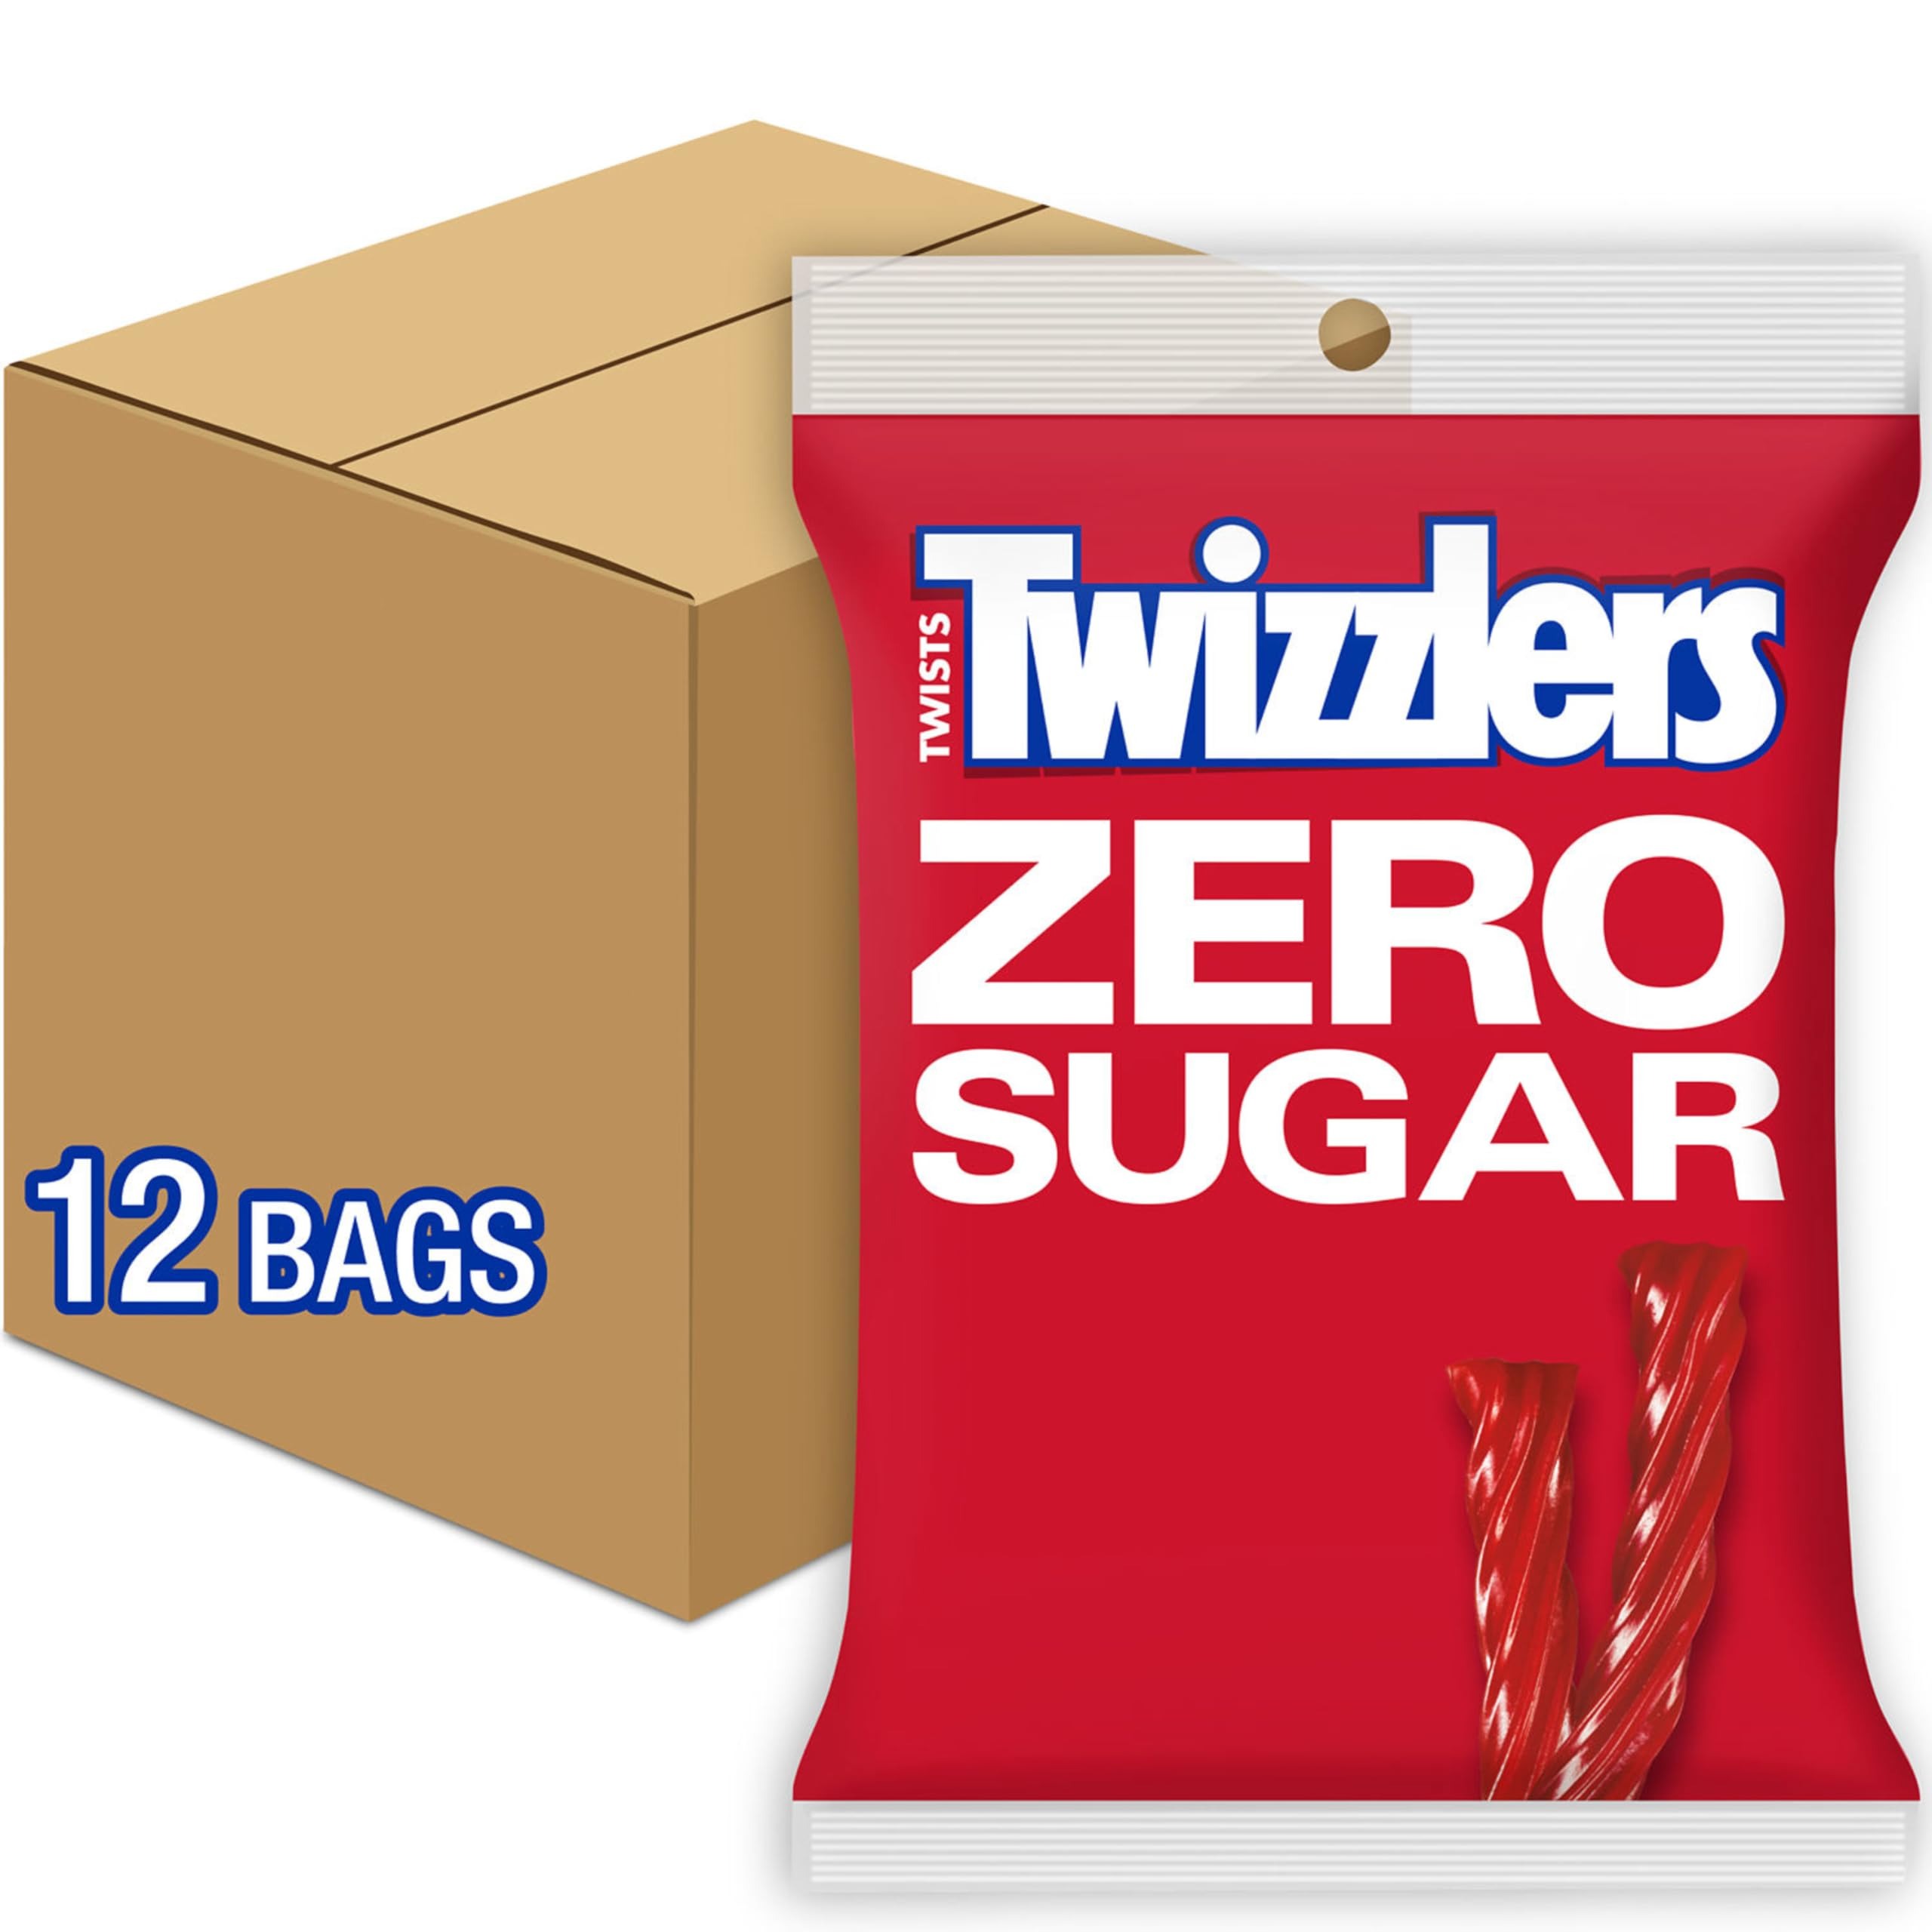
Item Name: TWIZZLERS Zero Sugar Twists Strawberry Flavored Licorice Style, Candy Bags, 5 oz (12 Count)
Bullet Point 1: Contains twelve (12) 5-ounce bags of TWIZZLERS Zero Sugar Twists Strawberry Flavored Chewy Candy in a bulk case
Bullet Point 2: A perfect movie marathon treat and classic everyday strawberry flavored chewy snack that provides long lasting goodness
Bullet Point 3: Bulk, kosher, strawberry flavored, aspartame free candy in 12 bags for concession stands and fundraisers
Bullet Point 4: Use TWIZZLERS candy for filling birthday gift bags and back-to-school lunch boxes or bridal and baby shower candy dishes — your favorites without the sugar
Bullet Point 5: Sugarless TWIZZLERS Twists candies with the "Twist You Can't Resist" to enjoy as Christmas, Valentine's Day, Halloween and Easter candy
Value: 60.0
Unit: Ounce

Price: 10